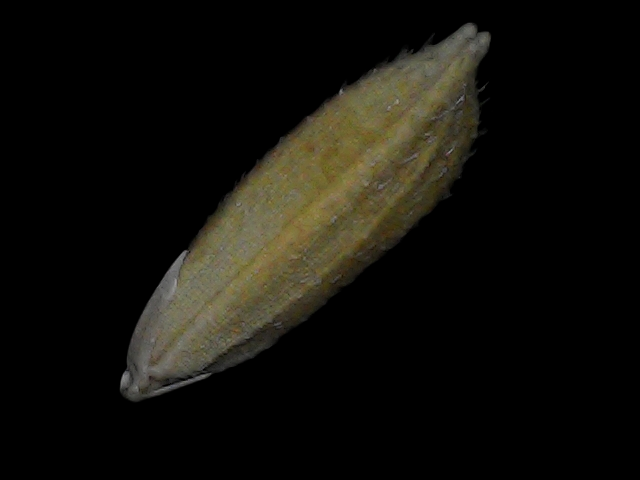
Rice variety: Bd93